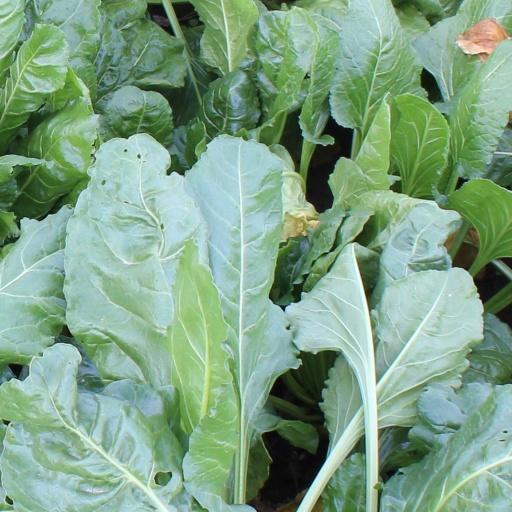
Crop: sugar beet